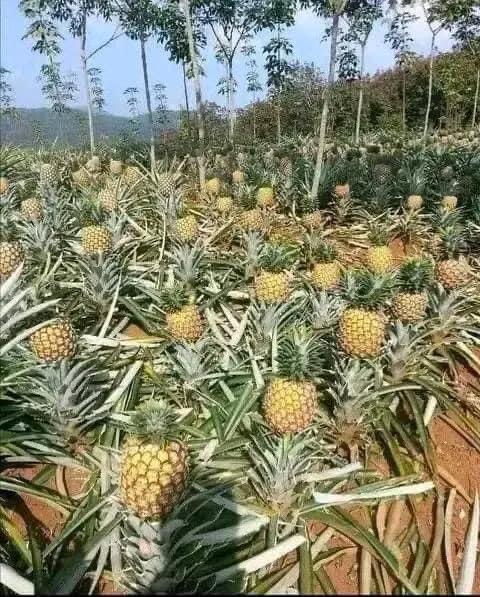
Hili ni moja ya mazao ya biashara  ambalo hujulikana Kama mananasi haya yanaonekana yakiwa tayari kwa ajili ya kuvunwa katika shamba hili.Mara nyingi mashamba ya mananasi hupatikana Mkoa wa Tanga.